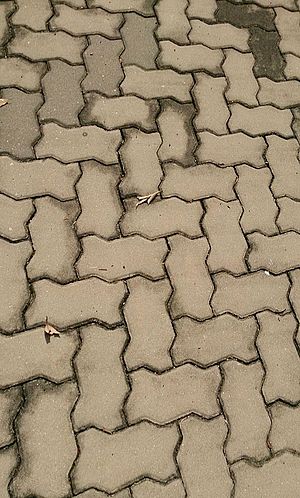
Belægningssten
Belægningssten
Belægningssten er fliselignende sten støbt i beton. En belægningssten defineres ved at længden divideret med tykkelsen højst må give 4. Samtidigt må arealtet af en belægningssten ikke være over 1 kvadratmeter. Hvis længden divideret med tykkelsen er over 4, eller hvis arealet er over 1 kvadratmeter, er der i stedet tale om en betonflise.